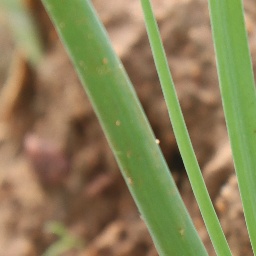
Label: healthy